IBM AIX

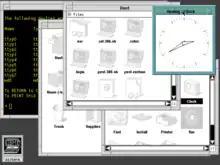
AIX PS/2 1.3 AIXwindows Desktop

The product was announced in September 1988 with a baseline tag price of $595, although some utilities, such as UUCP, were included in a separate Extension package priced at $250. nroff and troff for AIX were also sold separately in a Text Formatting System package priced at $200. The TCP/IP stack for AIX PS/2 retailed for another $300. The X Window System package was priced at $195, and has a graphical environment called the AIXwindows Desktop, based on IXI's X.desktop. The C and FORTRAN compilers each had a price tag of $275. Locus also made available their DOS Merge virtual machine environment for AIX, which can run MS DOS 3.3 applications inside AIX; DOS Merge was sold separately for another $250. IBM also offered a $150 AIX PS/2 DOS Server Program, which provided file server and print server services for client computers running PC DOS 3.3.